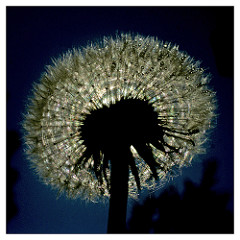
Flower: dandelion